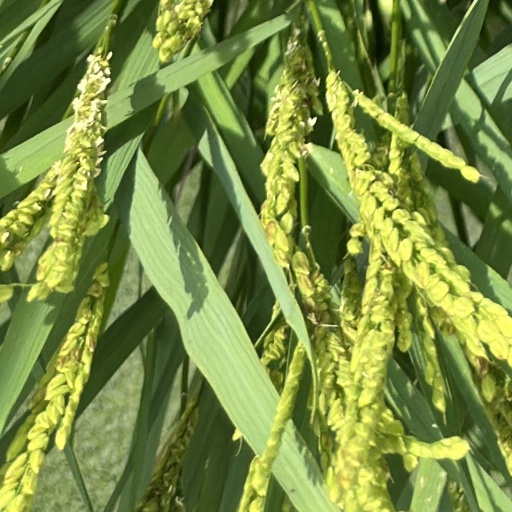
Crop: rice